Calumet Colosseum

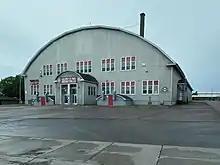
Calumet Colosseum in 2020

The Calumet Colosseum is an ice hockey arena in Calumet, Michigan, built in 1913. It was only a few years younger than the Matthews Arena, which opened in 1910 and then burned down in 1918. The building is a three-story, barrel roof structure. It has a seating capacity of 700.